Hope Island (Ontario)

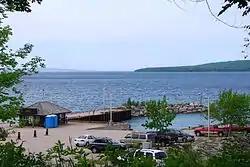
Ferry terminal in Cedar Point (Tiny, Ontario) to Christian Island, with Hope Island left on the horizon.

Hope Island is the northern of three islands in south eastern Georgian Bay, of Lake Huron, in the Canadian province of Ontario. It has an elevation of 187 meters (613 feet) above sea level and is currently uninhabited and not presently slated for development. It was named by Henry Bayfield after he surveyed it in the 19th century. Like its neighbours, Beckwith Island and Christian Island, the uninhabited island is part of the Beausoleil First Nation.